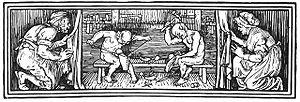
Le lutin est une créature humanoïde nocturne de petite taille, issue au sens strict du folklore et des croyances populaires de certaines régions françaises comme le Berry, la Normandie et la Picardie. Les Ardennes et la Wallonie connaissent un génie domestique très proche sous le nom de nuton. En Bretagne, les korrigans sont assimilés à des lutins, tandis que dans les Alpes, le nom de servan est employé. Probablement inspiré des divinités du foyer et de « petits dieux » païens tels que les sylvains, les satyres et les Pénates, son nom dérive de l'influence linguistique du dieu romain Neptune ou du celte Nuada, tous deux liés à l'eau. L'influence des croyances envers les revenants peut expliquer une partie de ses caractéristiques. Dès le Moyen Âge, il apparaît dans les récits et les chroniques déjà doté de particularités qui restent connues à notre époque. Les paysans se transmettent des siècles durant les rites visant à s'attirer ses bonnes grâces, ou au contraire à le chasser.
Les Lutins est un ensemble de trois histoires figurant dans Contes de l'enfance et du foyer. Si les deux premières se situent à mi-chemin entre le conte et la légende, la troisième appartient davantage à la seconde catégorie.